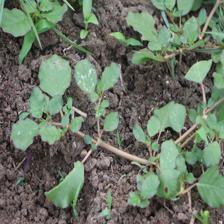
Label: BroadLeafWeed